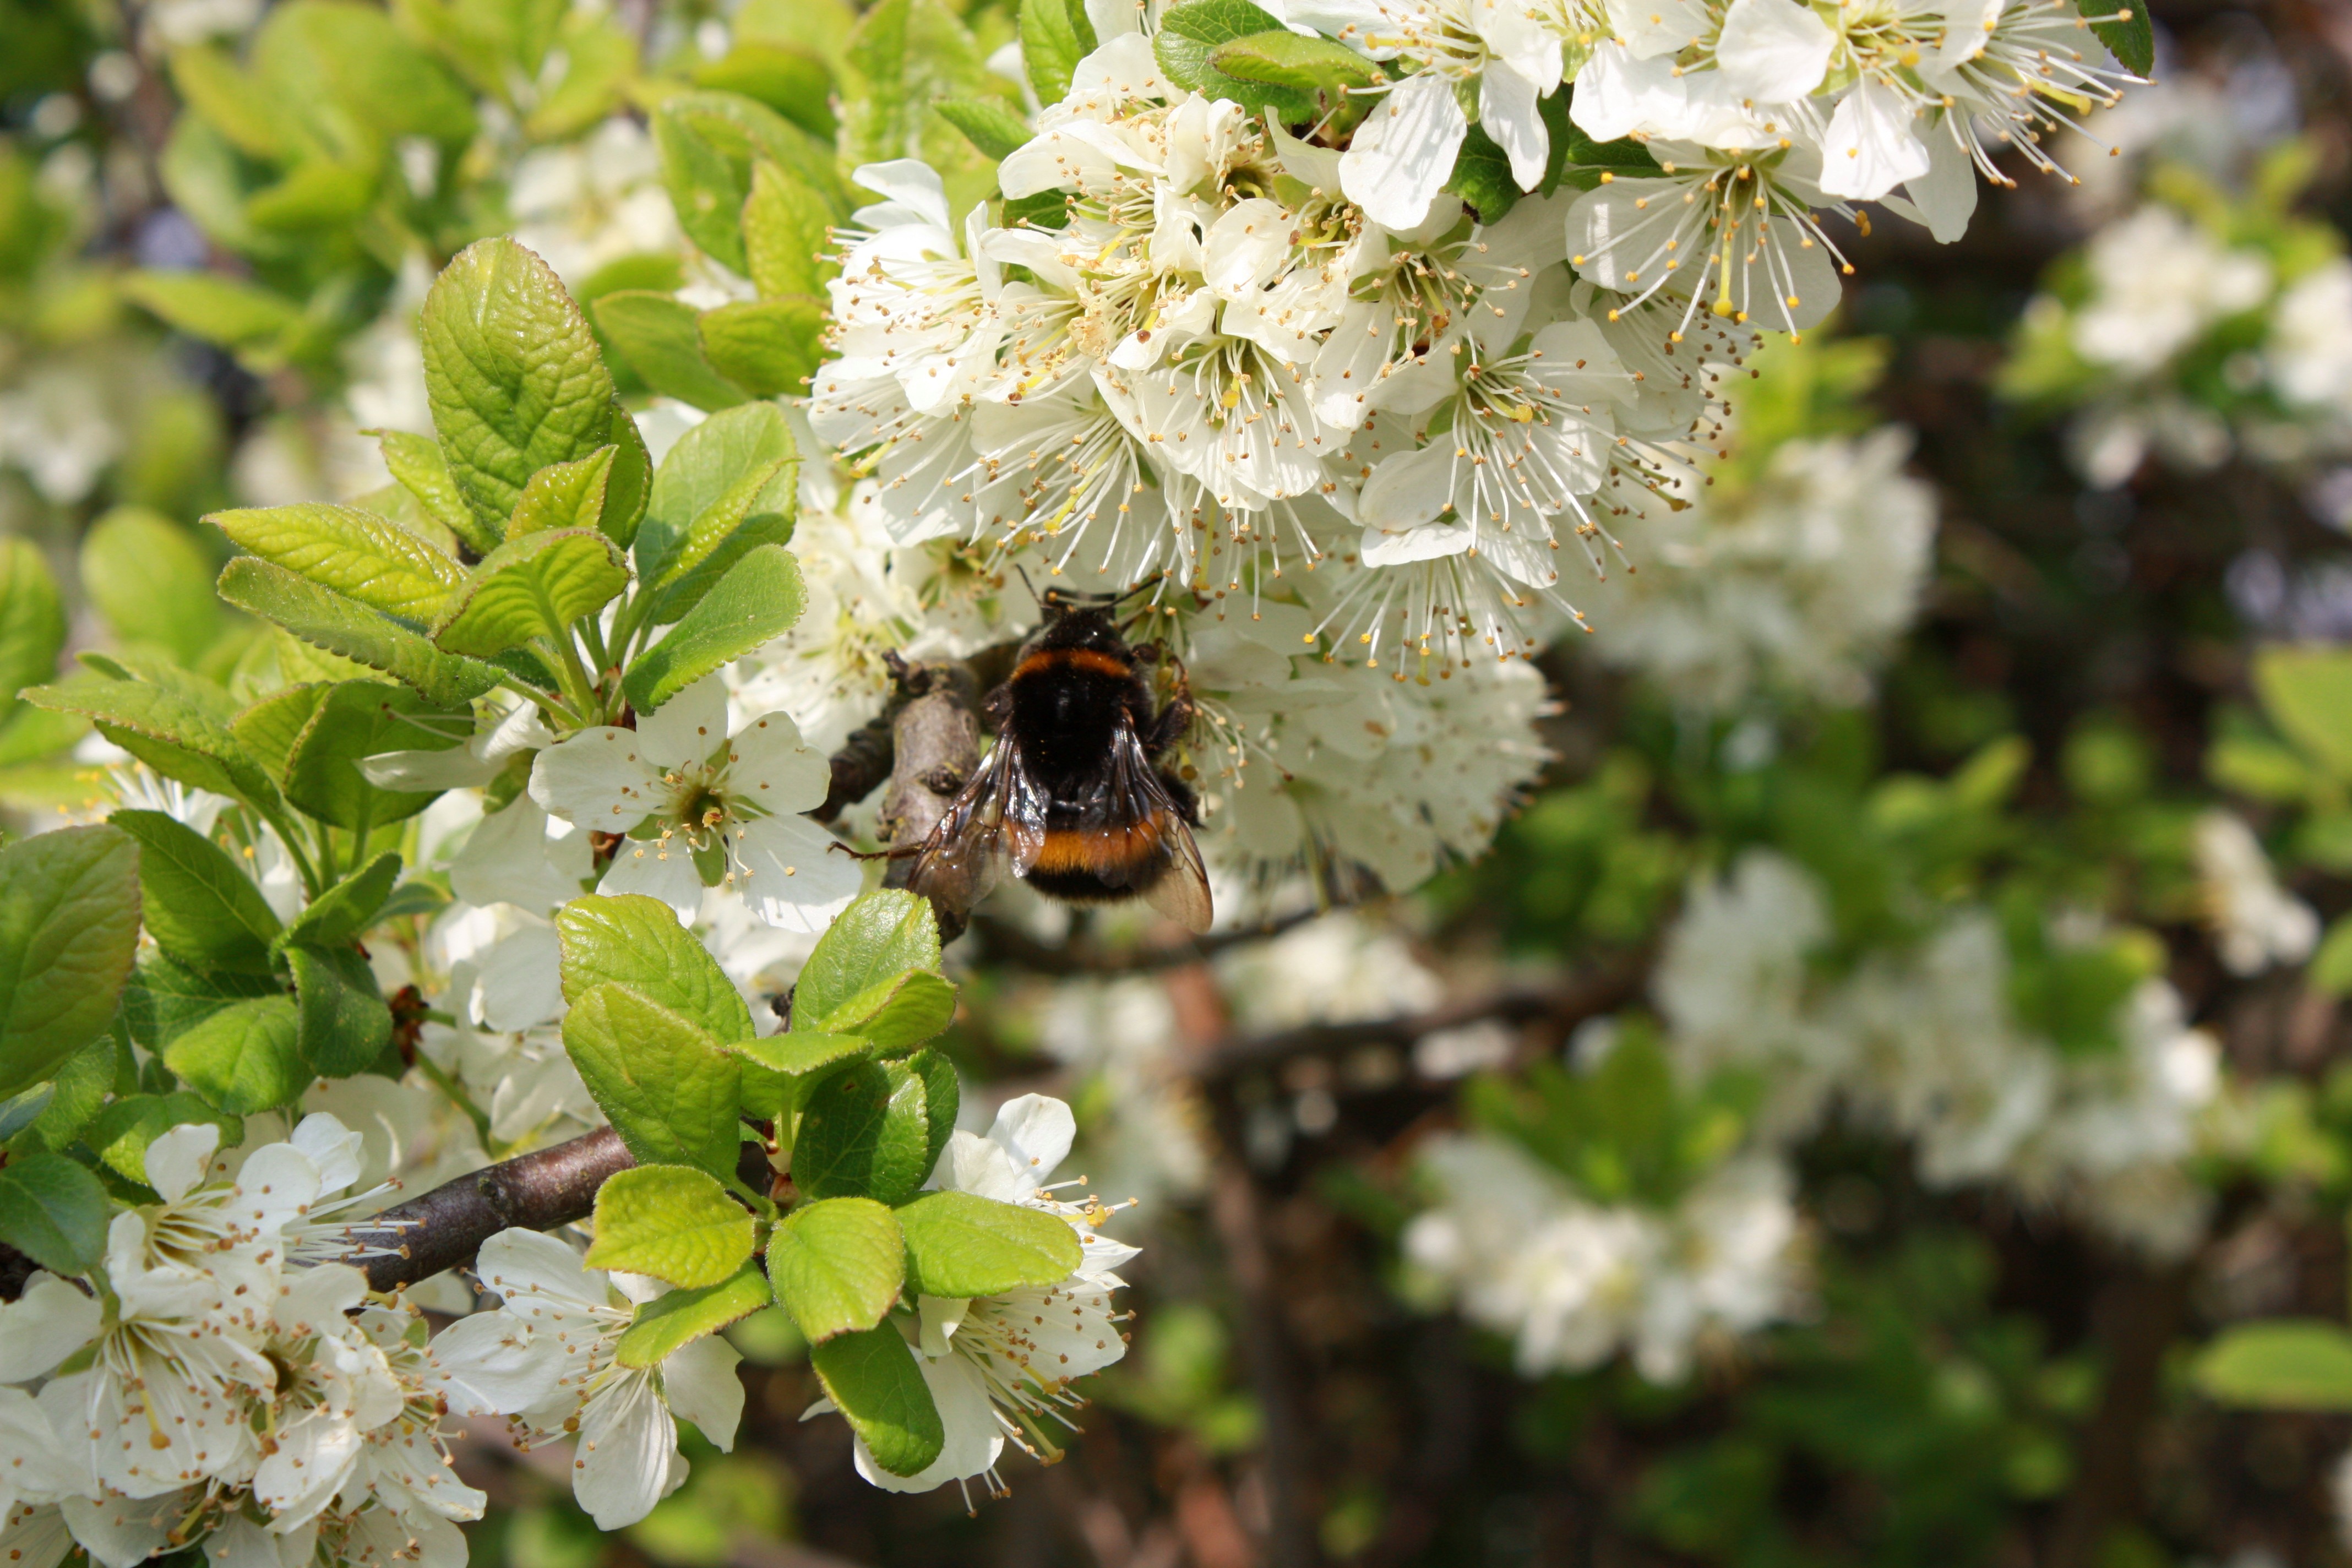
tree, nature, branch, blossom, plant, sun, white, flower, summer, spring, produce, insect, holiday, botany, flora, season, fauna, invertebrate, wildflower, sunny, lovely, shrub, hot, bee, day, easter, bumblebee, nectar, macro photography, honey bee, membrane winged insect